Budeč (gord)

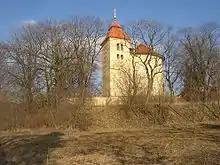
Church of Saints Peter and Paul and the wall of western side of the former Acropolis fortification

Budeč was a gord in Duchy of Bohemia within the modern Czech Republic, founded by the Přemyslid dynasty. It is connected with the presence of St. Wenceslaus. Today it is known as a place with the oldest preserved building in the country, the Church of Saints Peter and Paul.